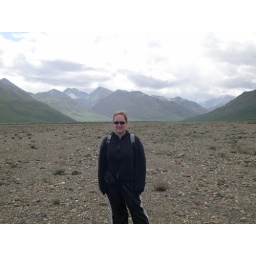
standing in the middle of some dried up river bed i decided to hike on